Grave of Yuranigh

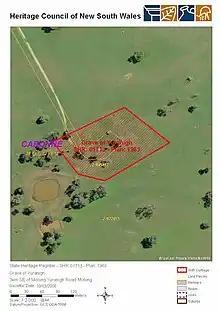
Heritage boundaries

Yuranigh's grave is an excellent example of "culture contact". The presence of carved trees around the grave demonstrates commemoration by Aboriginal people. While the inscribed headstone indicates the "honour" bestowed on Yuranigh by Major Mitchell, to whom he acted as a guide on his famous last north west exploratory adventure. The carved trees are also, as far as is known, the longest remaining number of carved trees around a grave.